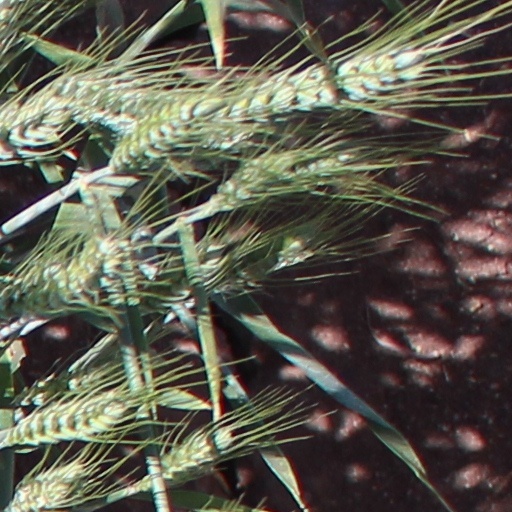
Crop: wheat